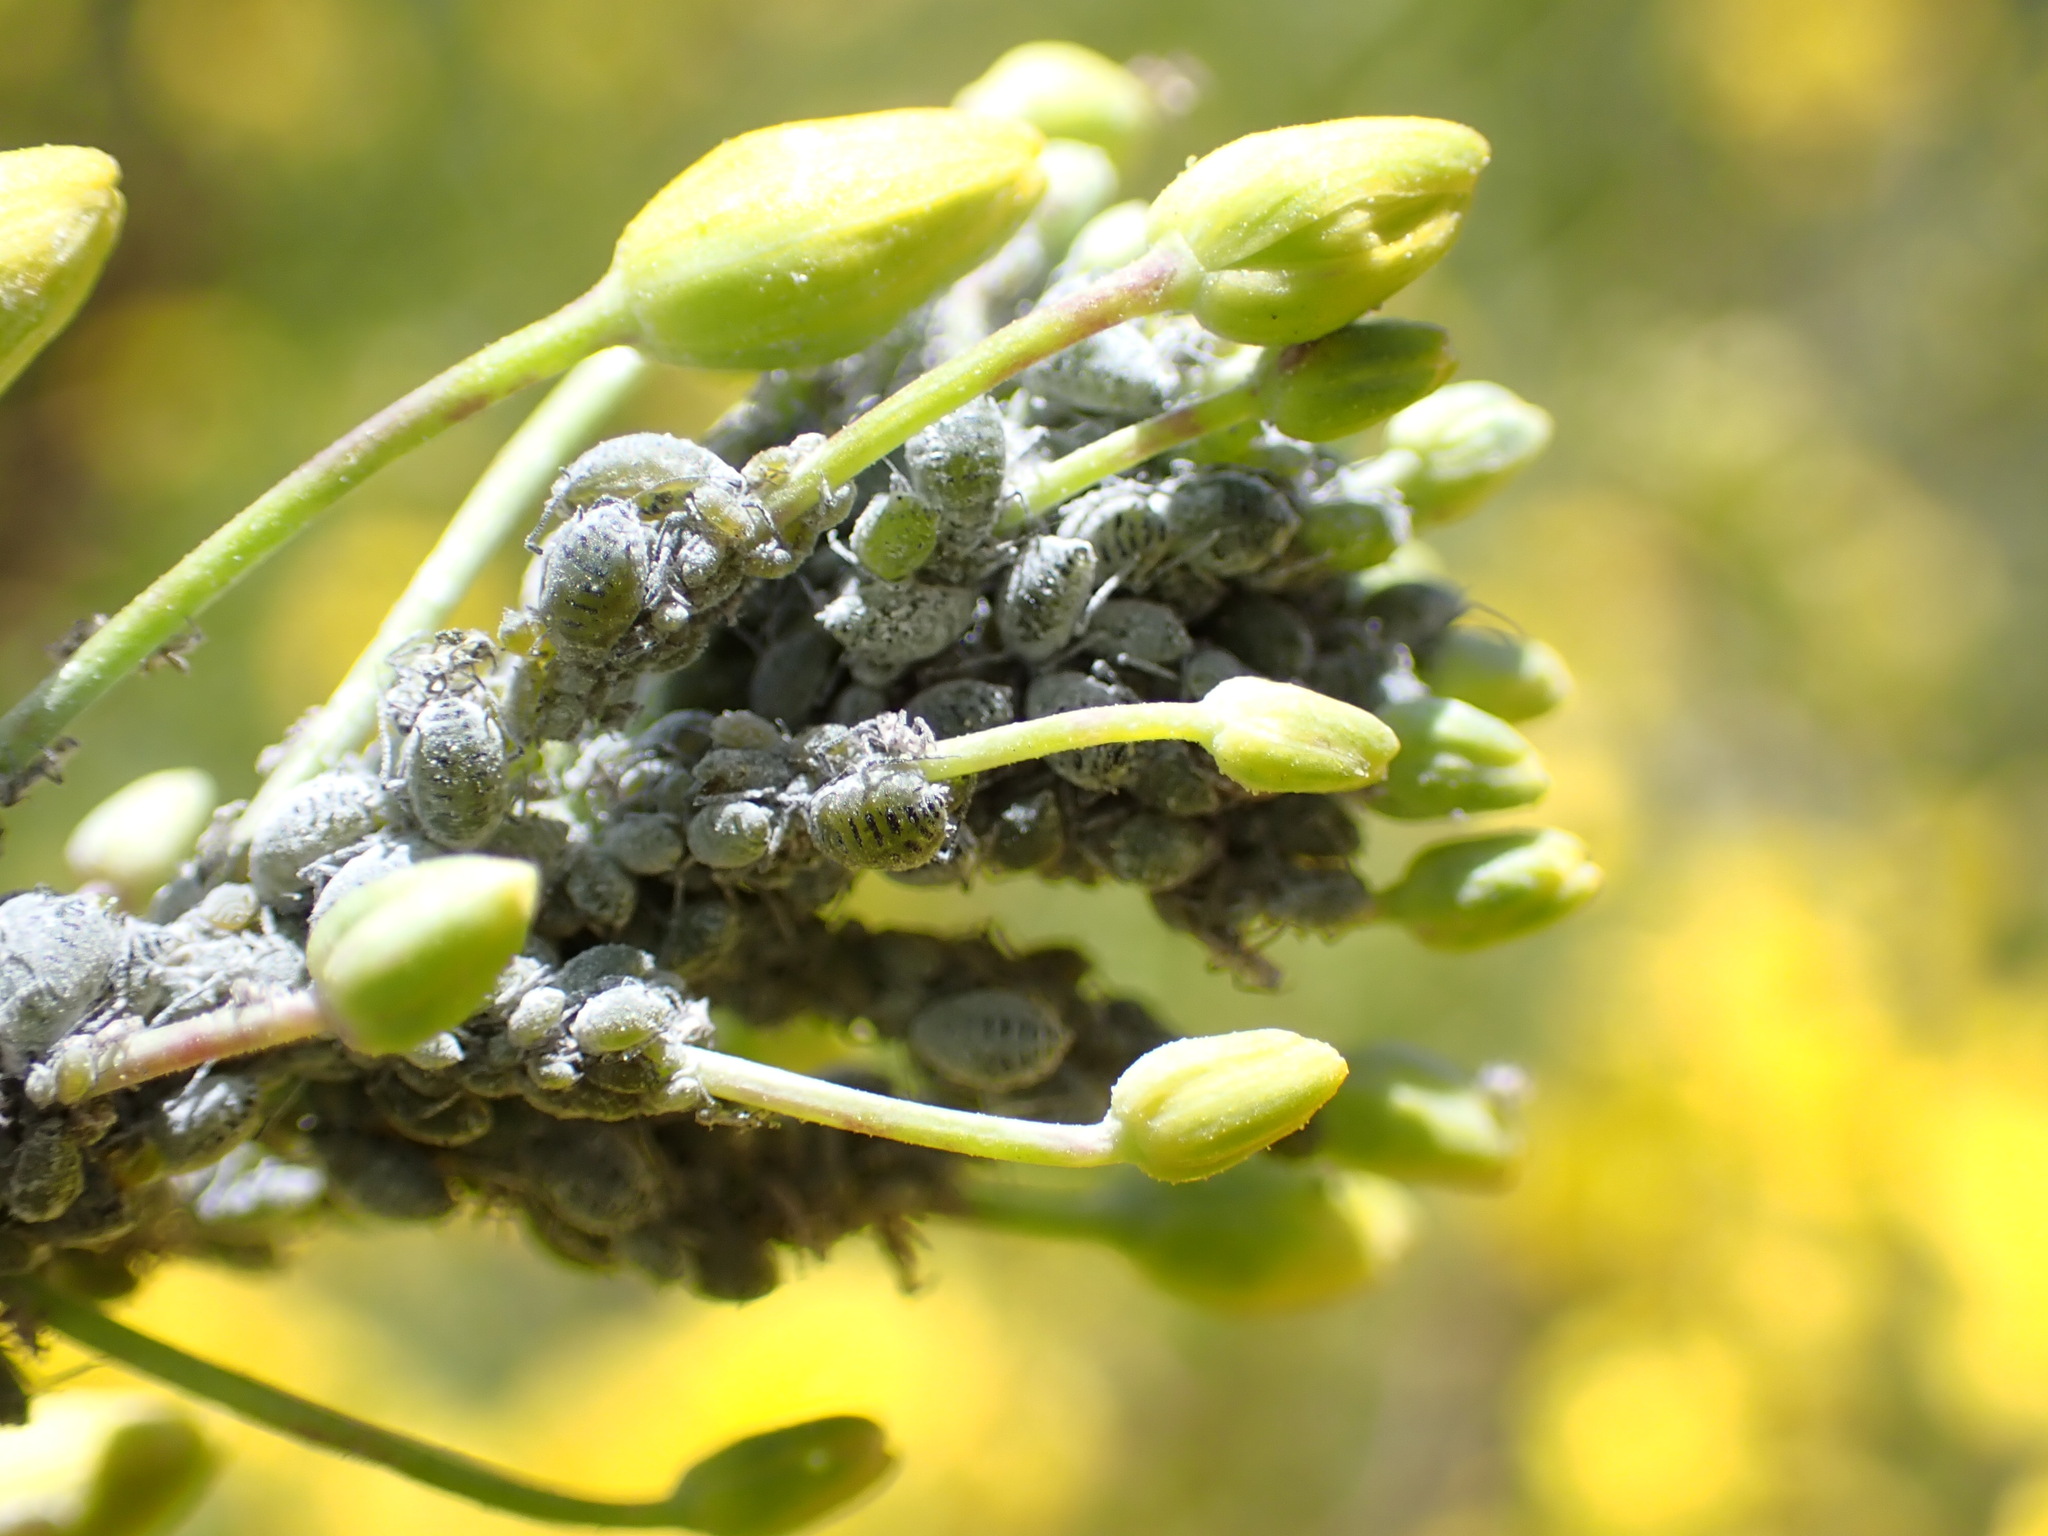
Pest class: cabbage_aphid